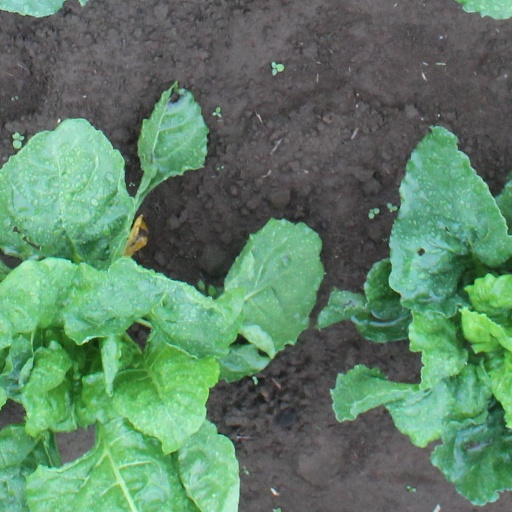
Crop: sugar beet